West Burlington Memorial Church

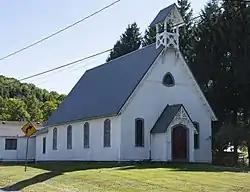

West Burlington Memorial Church, also known as Christ Church, is a historic Episcopal church on NY 80 in West Burlington, Otsego County, New York. It was built in 1868 in the Gothic Revival style. It is a one-story rectangular building, three bays wide and four bays deep. The building is of wood-frame construction with board-and-batten siding. It sits on a fieldstone foundation with a steep gable roof and broad overhanging eaves. The roof is surmounted by a wooden bell cote.